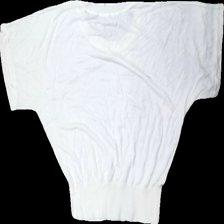
View: back
Type: T-shirt
Category: Ladies
Brand: Missing
Colors: White
Material: 62% Cotton 38% Acryl
Cut: Loose
Season: All
Price range: 50-100
Recommended usage: Reuse
Description: white knitted top